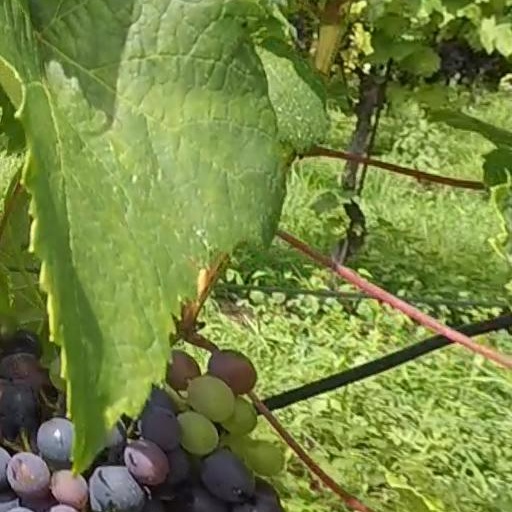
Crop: grape